Clare Balding

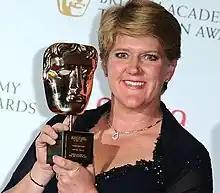
Balding in August 2017

Clare Victoria Balding (born 29 January 1971) is an English broadcast journalist and author. She currently presents programmes for BBC Sport and Channel 4, and previously for BT Sport. She also formerly presented "Good Morning Sunday" on BBC Radio 2. Balding was appointed as the 30th president of the Rugby Football League, serving a two-year term until December 2022.